Rita Kothari

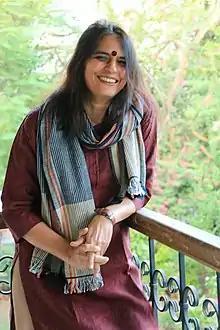
Rita Kothari, December 2017

Rita Kothari (born 30 July 1969) is an Indian author and translator from Gujarat, India. In an attempt to preserve her memories and her identity as a member of the Sindhi people, Kothari wrote several books on partition and its effects on people. She has translated several Gujarati works into English.